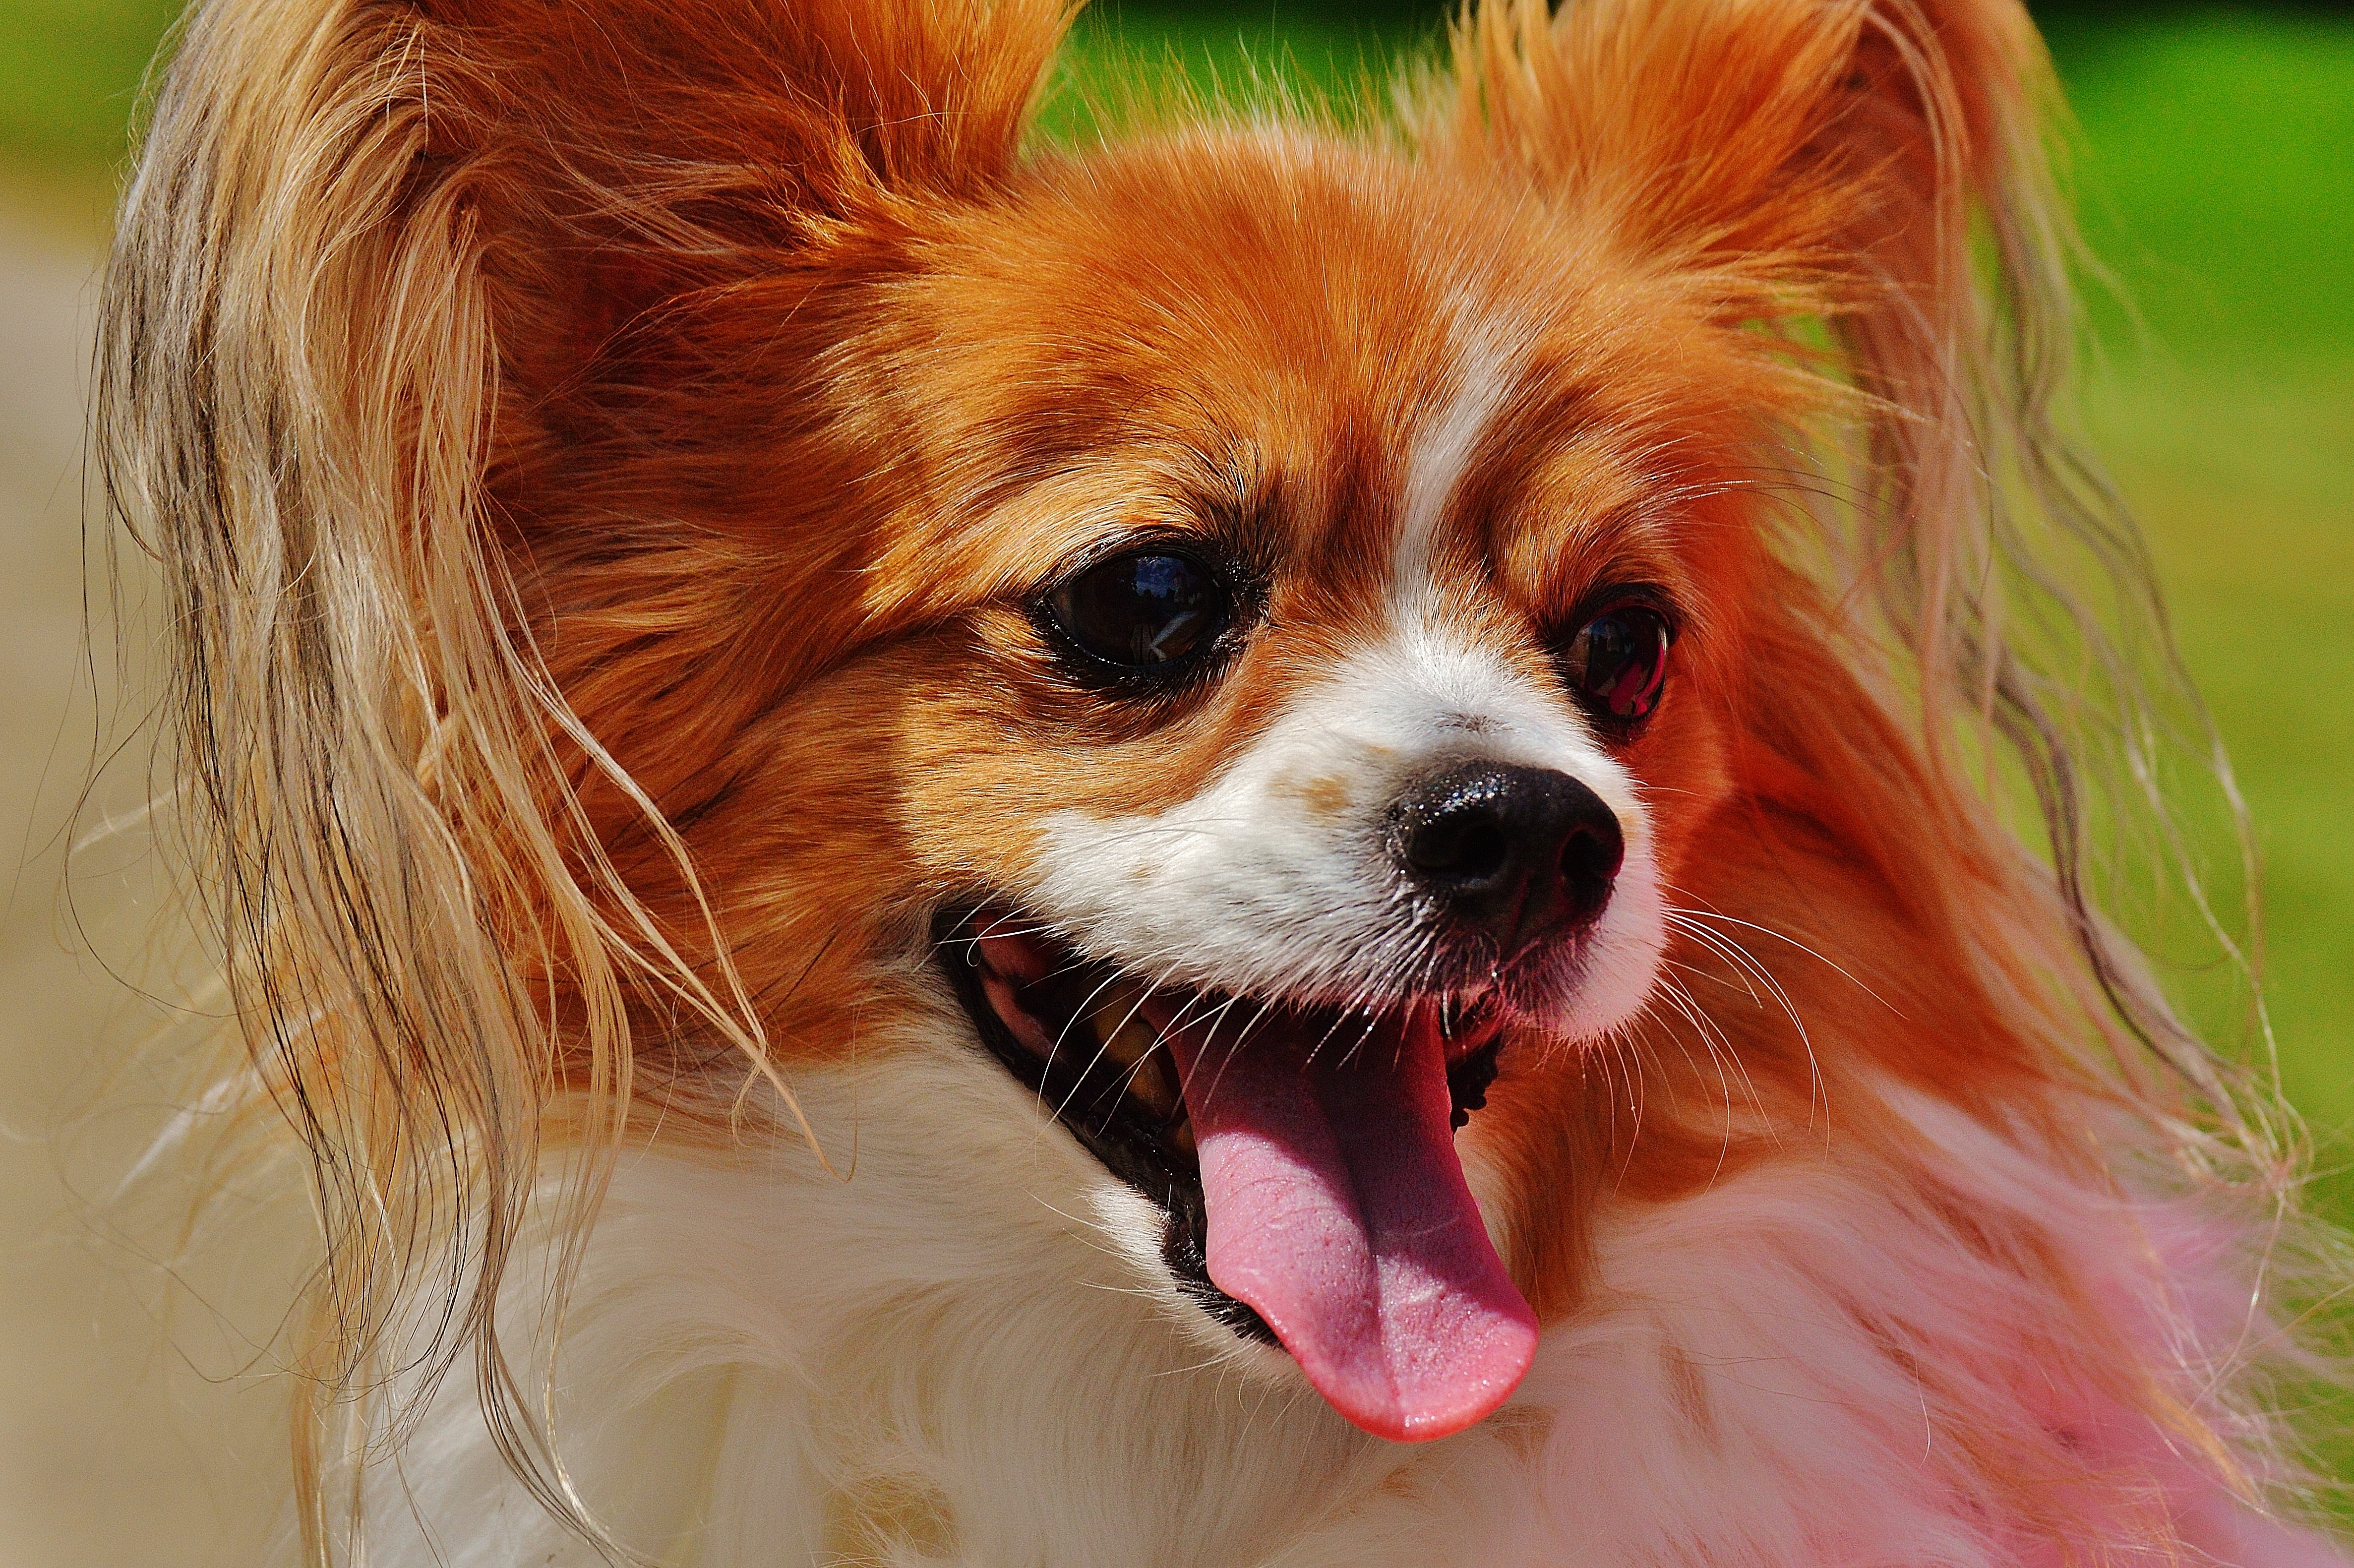
puppy, dog, animal, cute, canine, pet, mammal, spaniel, hairy, vertebrate, papillon, adorable, dog breed, cavalier king charles spaniel, dog like mammal, phalene